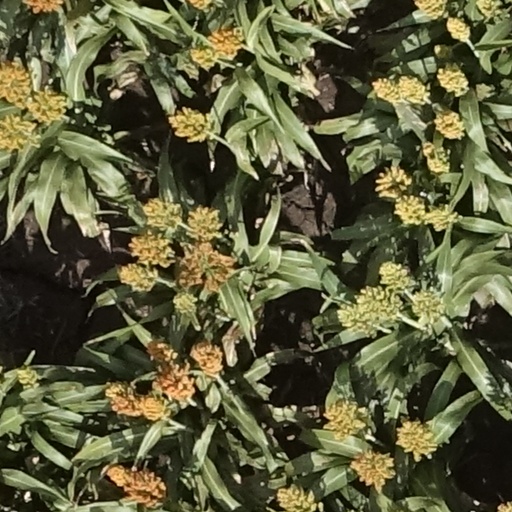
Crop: sorghum